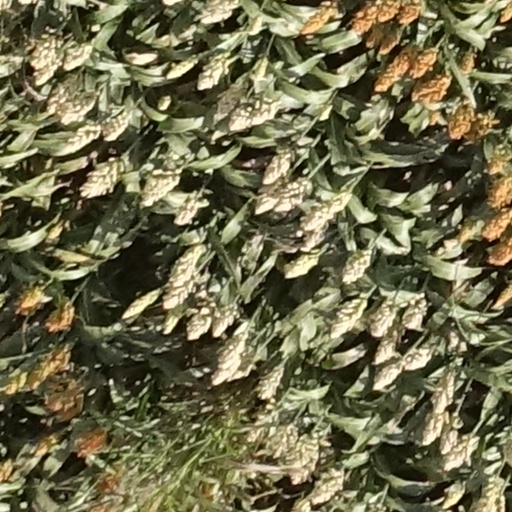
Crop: sorghum